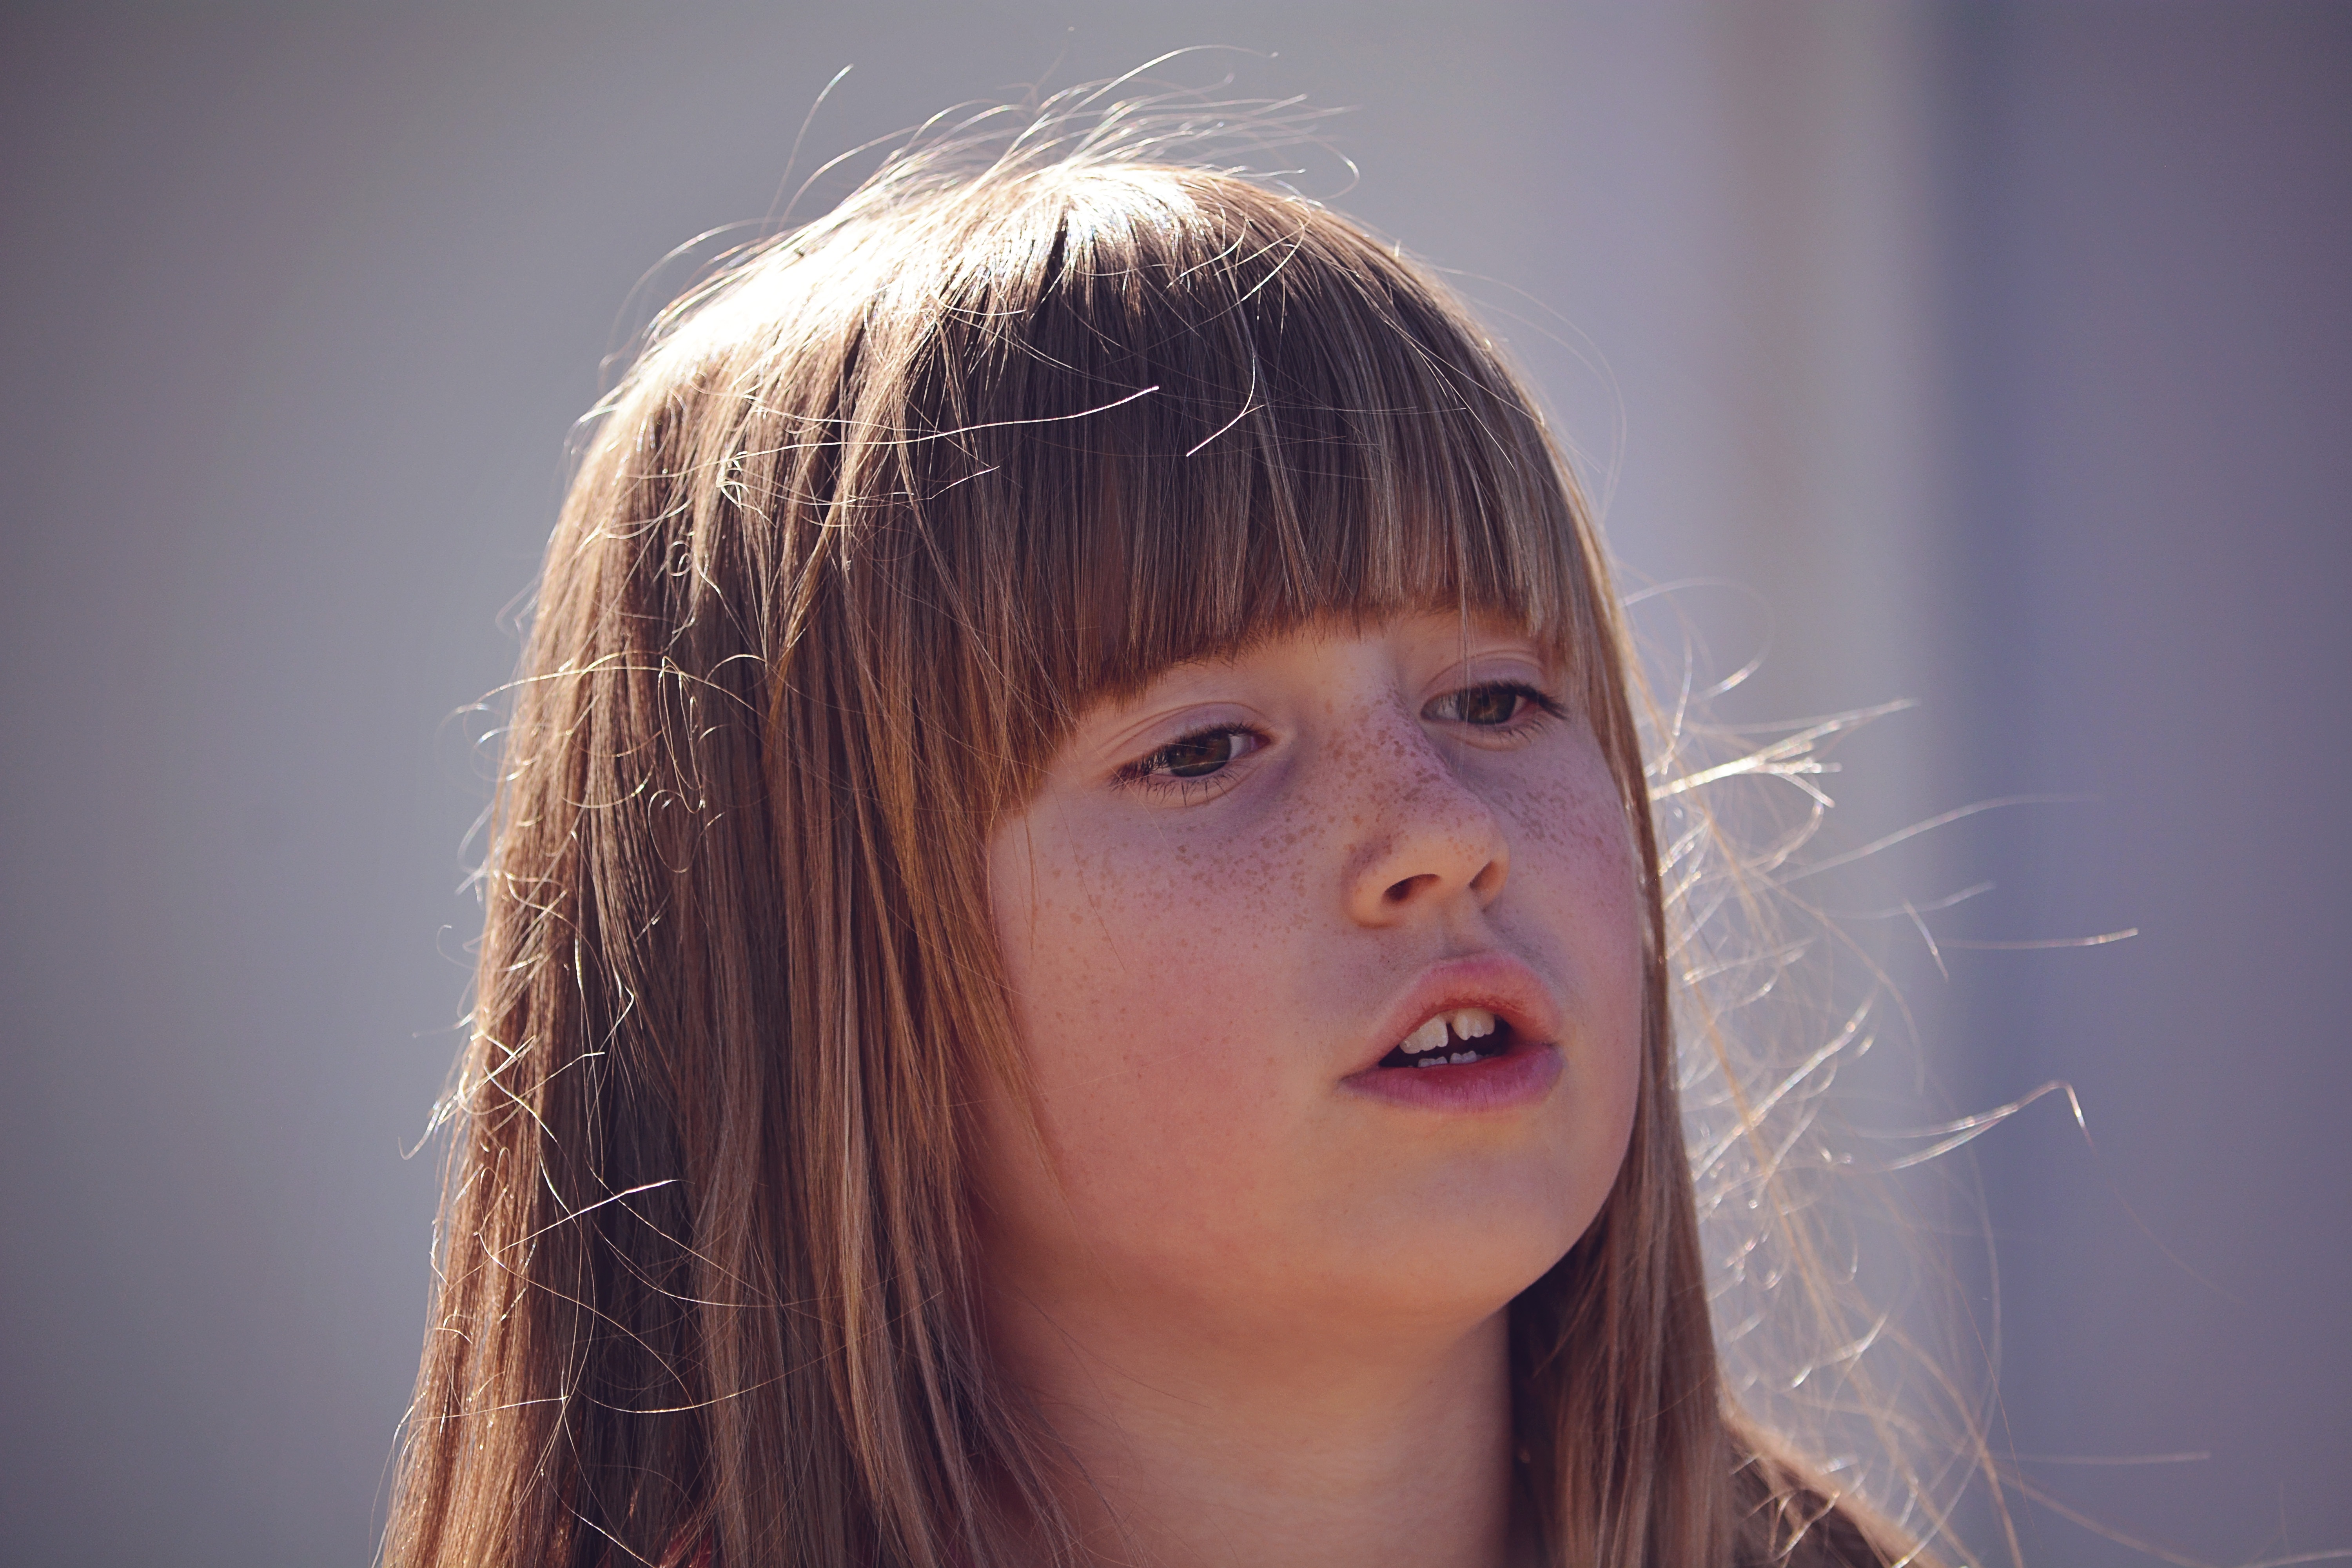
person, girl, woman, hair, photography, view, portrait, model, spring, child, human, lady, facial expression, hairstyle, smile, long hair, close up, face, nose, eye, head, skin, beauty, organ, emotion, photo shoot, brown hair, portrait photography